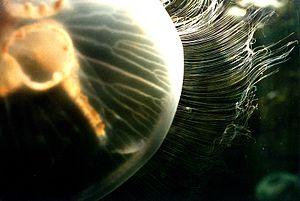
La microphagie suspensivore est un mode d'alimentation qui consiste à se nourrir d'organismes de très petite taille ou de particules organiques alimentaires en les filtrant du milieu aquatique dans lesquelles ils sont en suspension.
Le terme méduse est un nom vernaculaire désignant les formes libres de nombreux groupes de cnidaires et qui s'opposent donc aux formes polypes, sessiles. En apparence, ces animaux gélatineux sont très frustes. Ils sont dépourvus de squelette, de cerveau et de poumon mais, en réalité, leur structure est complexe, et ils peuvent posséder des structures sensorielles très élaborées comme des ocelles, rassemblées au sein de rhopalies.
L’ombrelle désigne la partie en forme de coupe ou subhémisphérique des méduses. Cette cloche natatoire qui constitue l'essentiel de la masse des méduses comprend une ex-ombrelle, partie supérieure convexe de la cloche orientée vers le haut, et une sous-ombrelle, disque oral concave invaginé qui délimite la cavité sous-ombrellaire. La forme de l'ombrelle varie selon les espèces. Elle prend ce nom car elle évoque une ombrelle par sa forme.